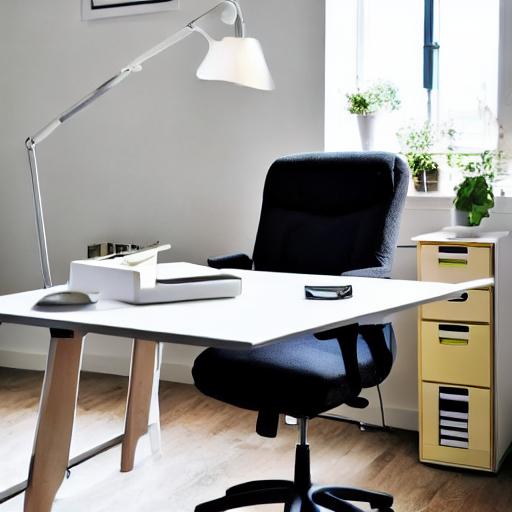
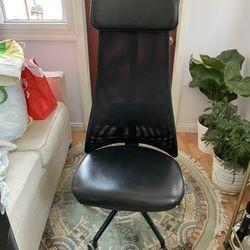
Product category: items_chair
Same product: no